Harahan Bridge

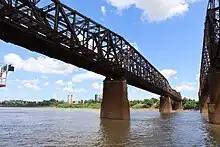
The bridge in 2022

The "Great Bridge," later known as the Frisco Bridge, opened in 1892 and was the first bridge to cross the Mississippi River south of the Ohio River. It was an engineering marvel, carrying a single track across the river. When finished, it was the third longest bridge in the world, but within 20 years of its opening, rail traffic had increased so much that another bridge was needed.